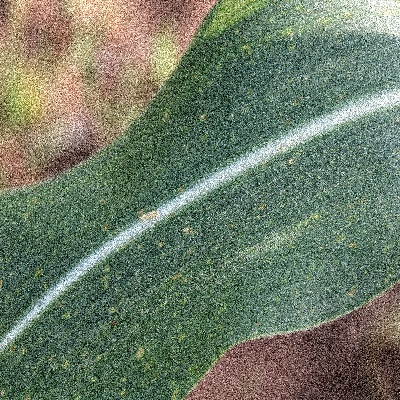
Label: Corn_(Maize)___Leaf_Spot